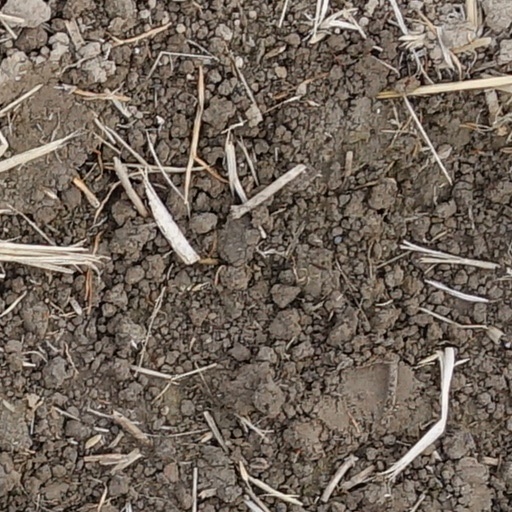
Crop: wheat